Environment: real
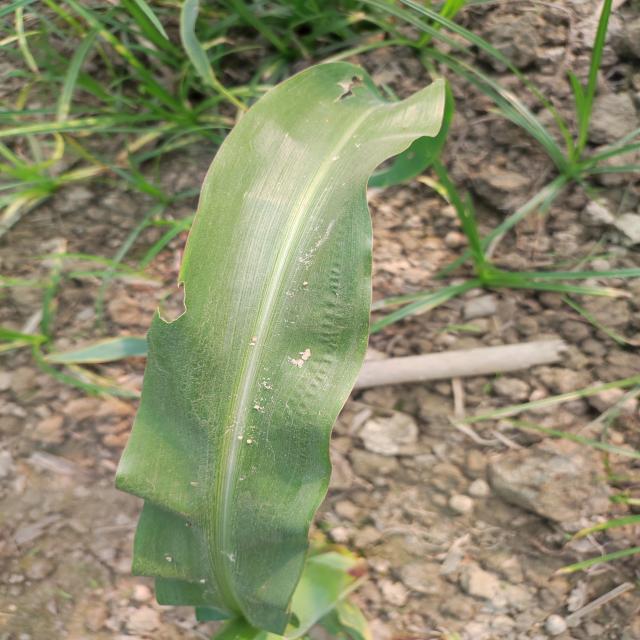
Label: fall_armyworm